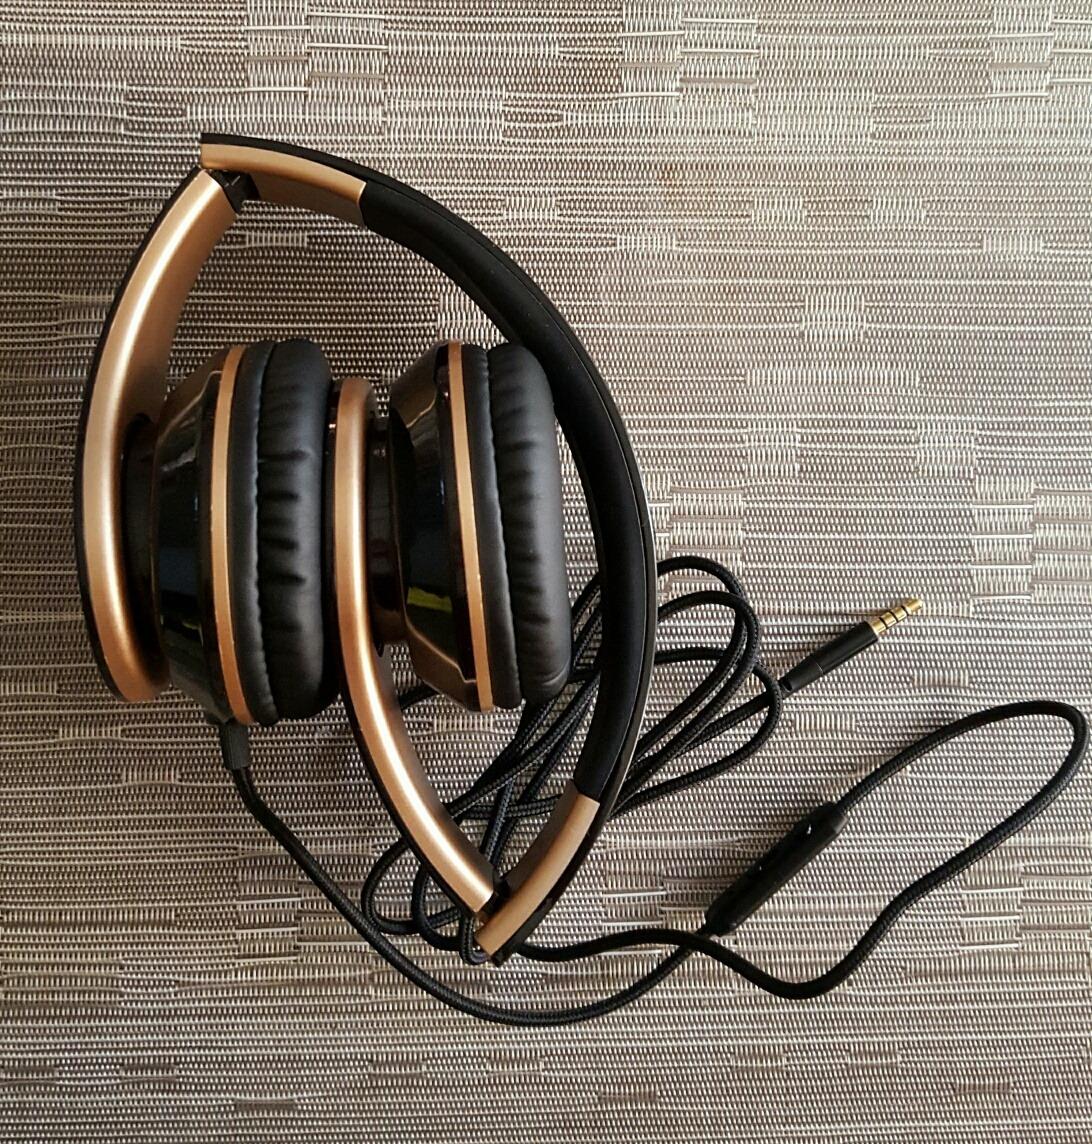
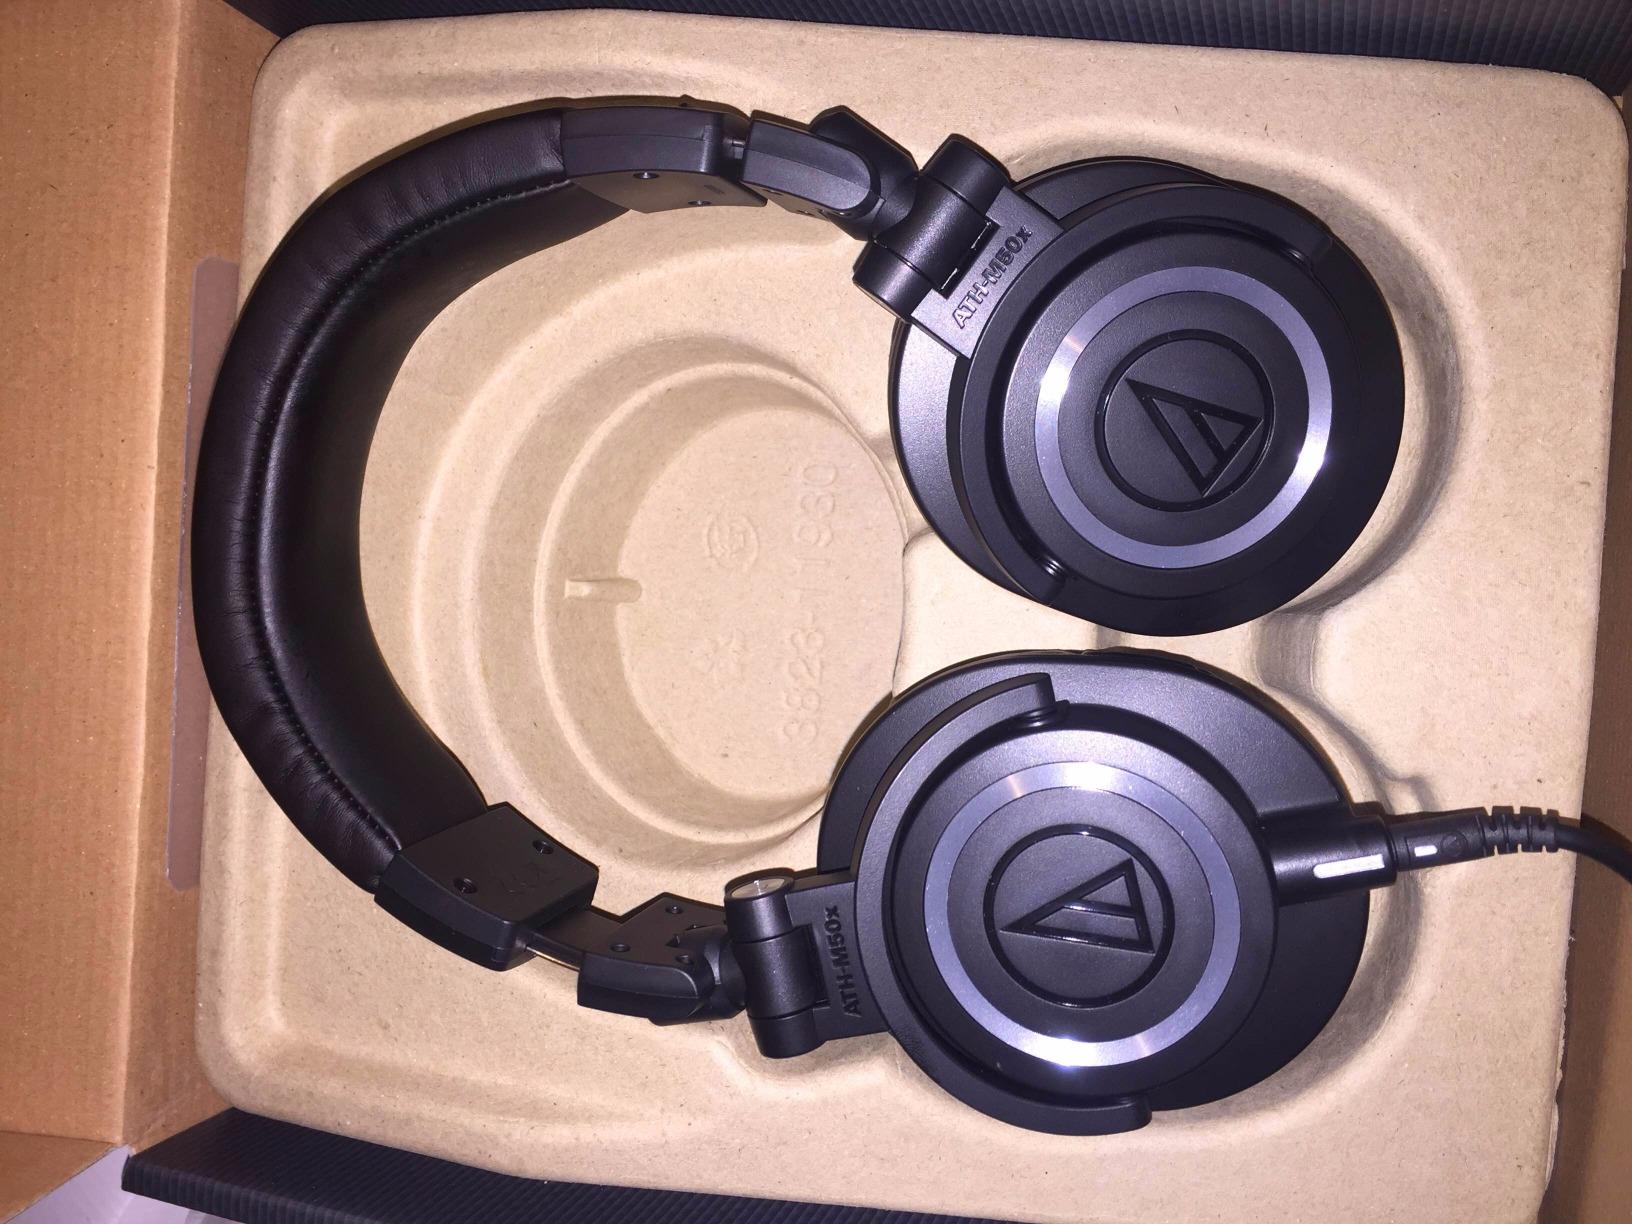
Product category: headphones
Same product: no